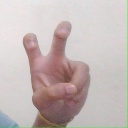
अक्षर: ई